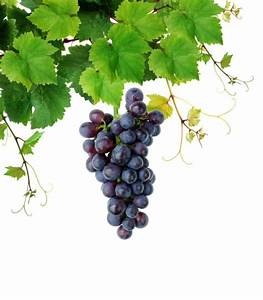
Label: grape